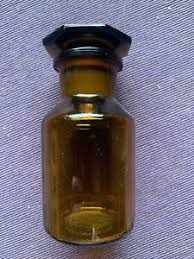
Label: glass